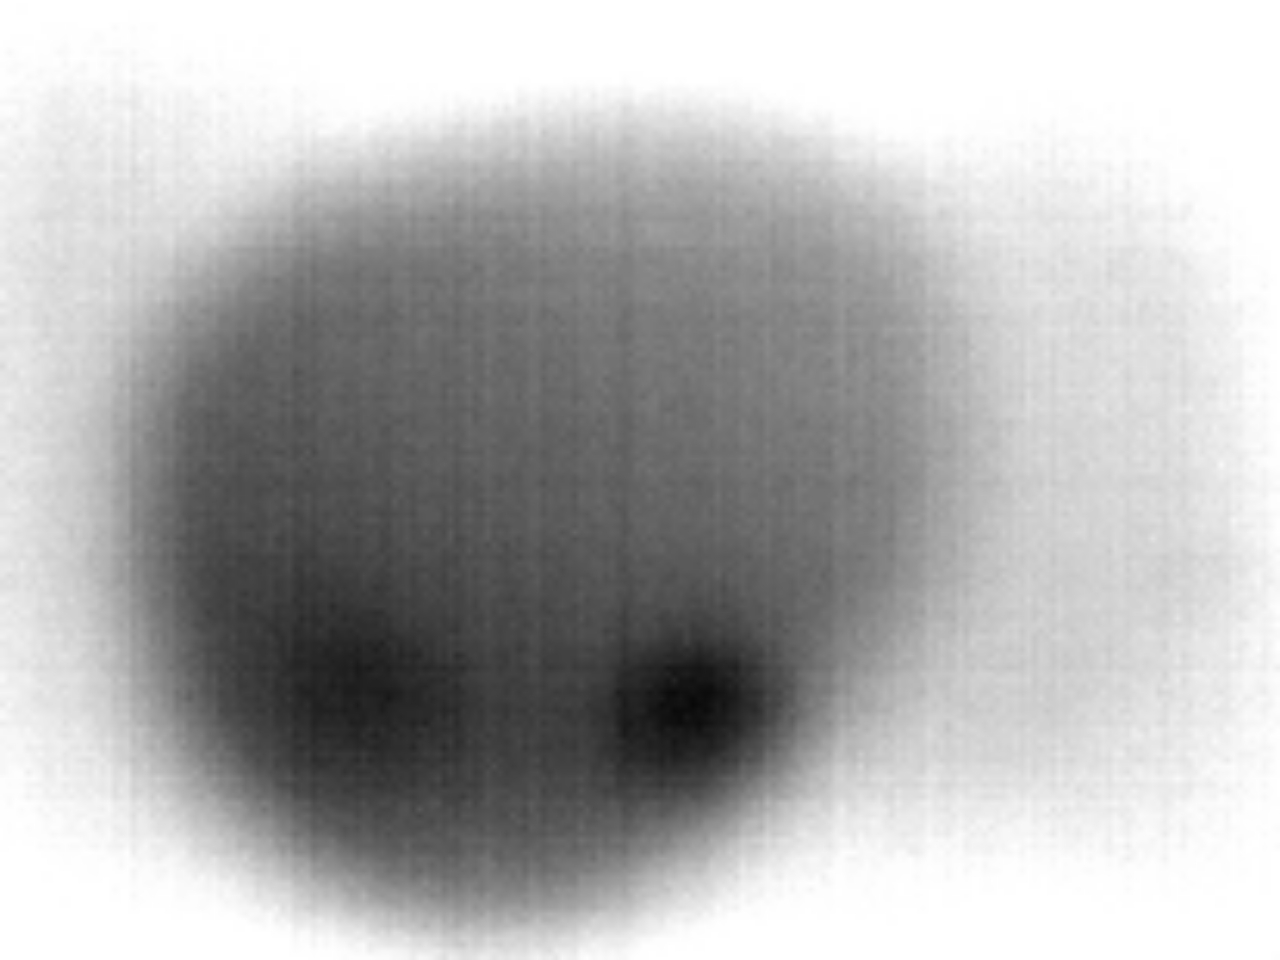
Label: Major Defect